Saint-Romain-sous-Versigny

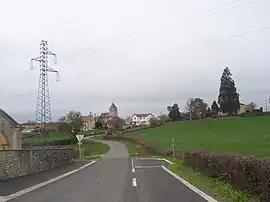
A general view of Saint-Romain-sous-Versigny

Saint-Romain-sous-Versigny is a commune in the Saône-et-Loire department in the region of Bourgogne-Franche-Comté in eastern France.